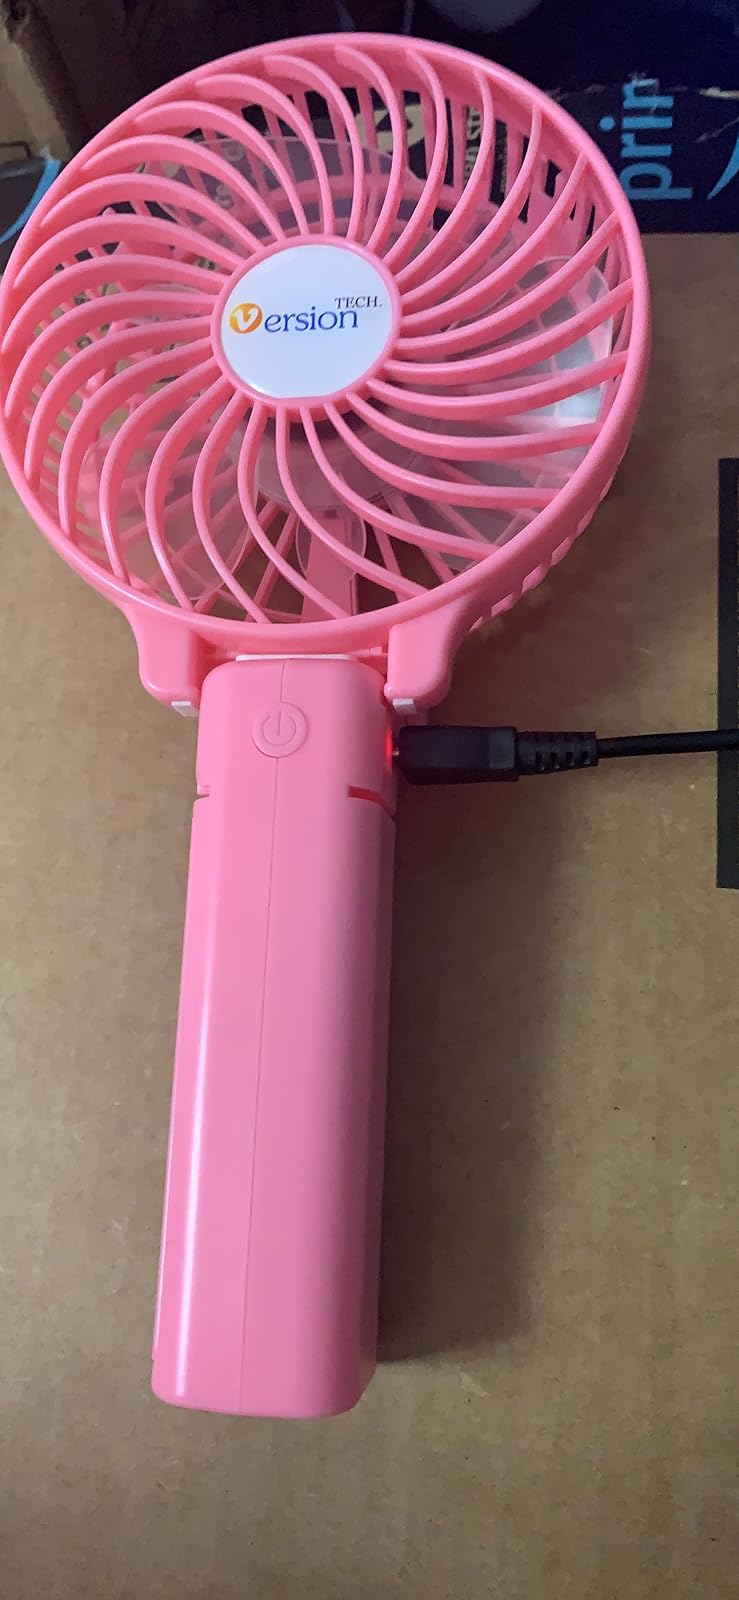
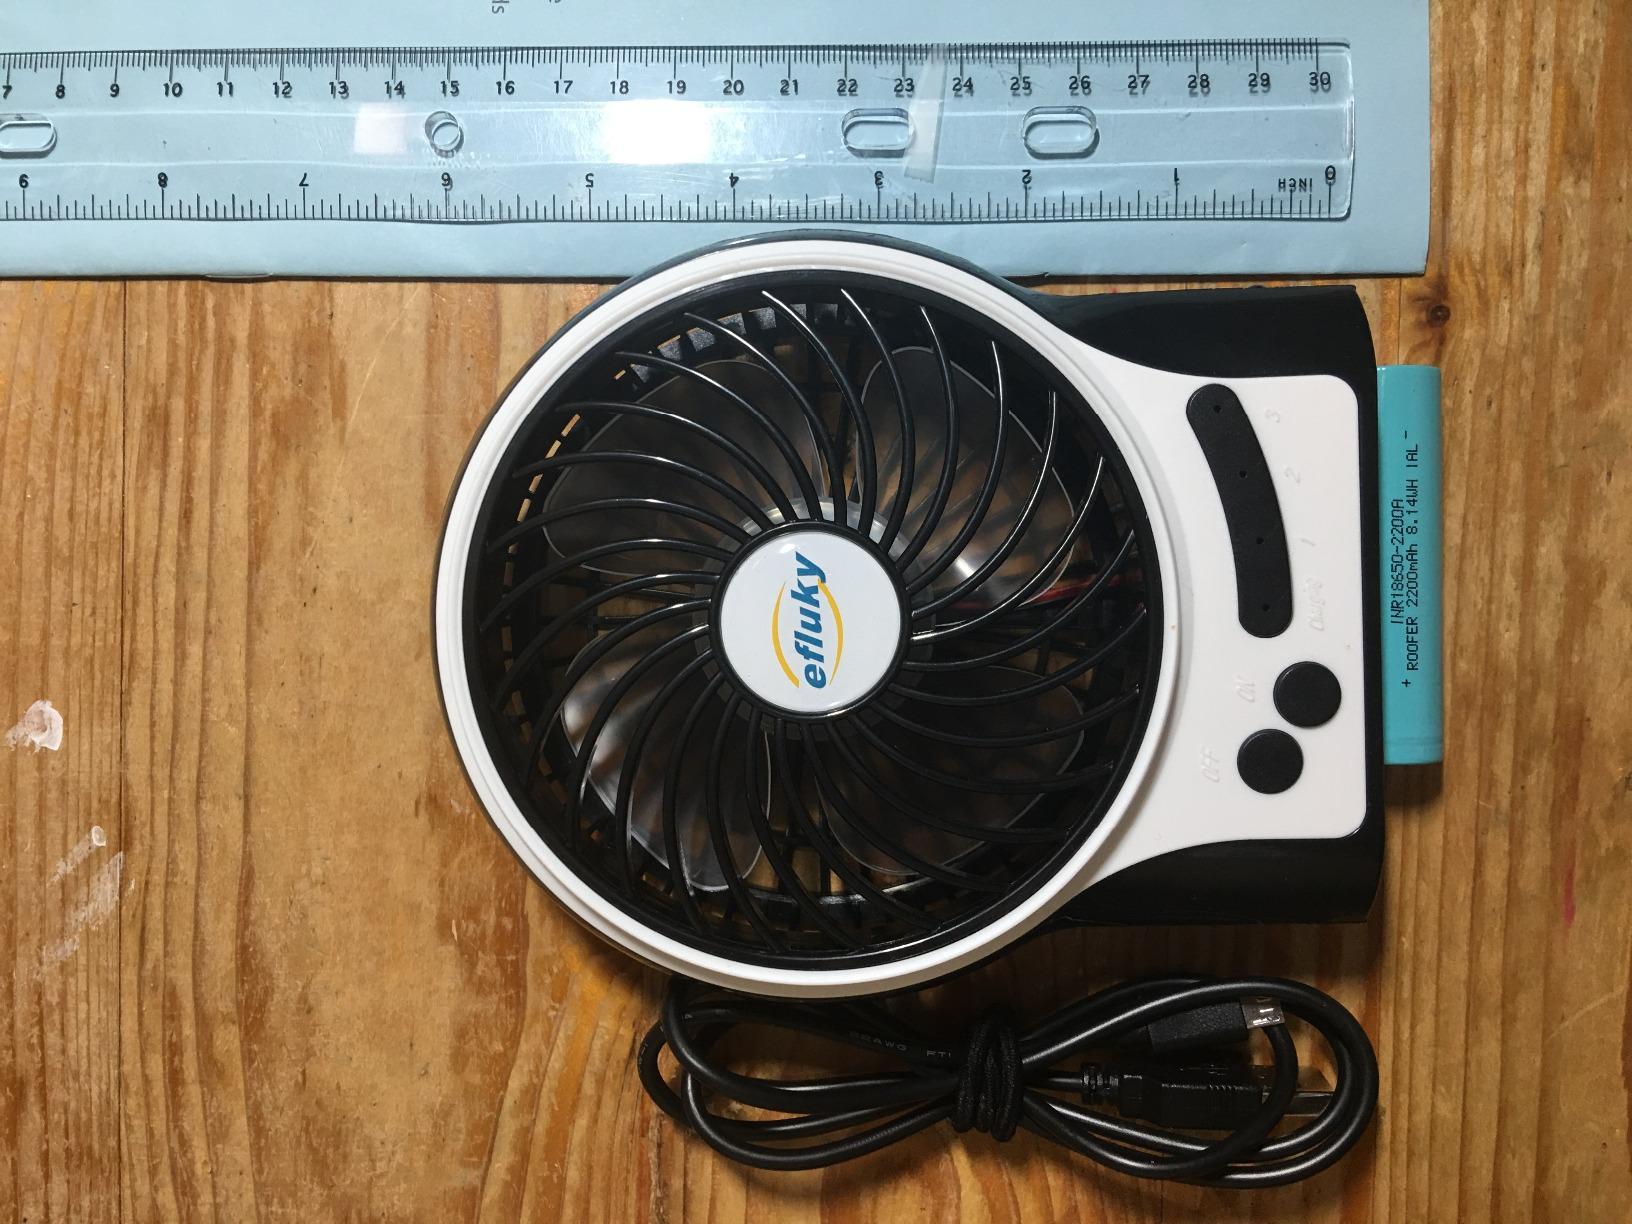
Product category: fan
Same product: no